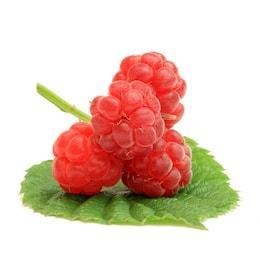
Label: raspberry